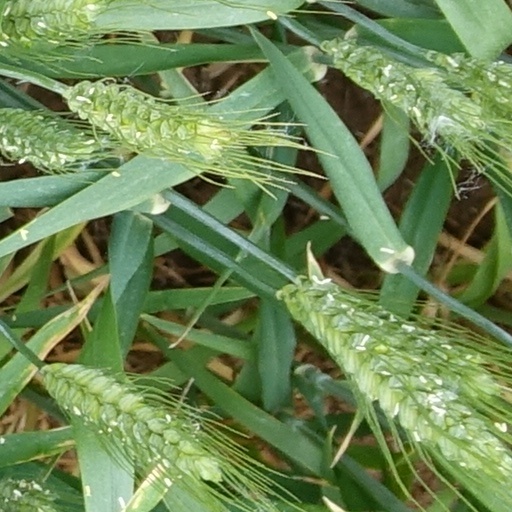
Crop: wheat